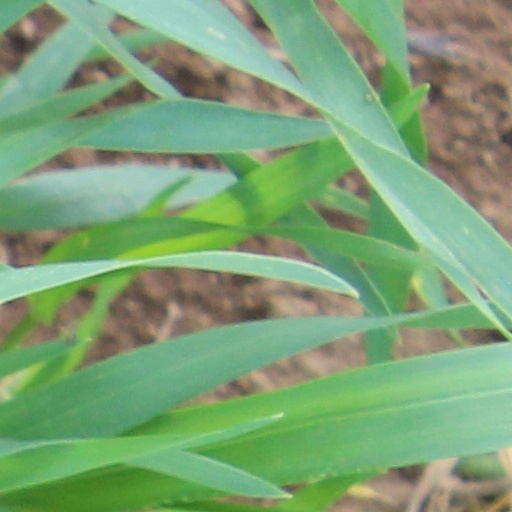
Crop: wheat